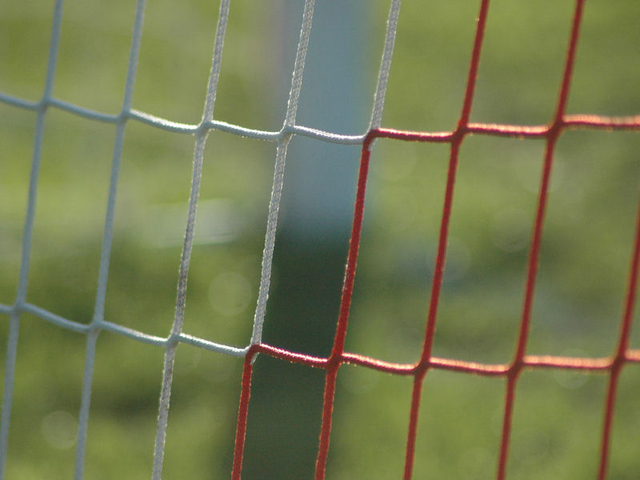
Texture: meshed